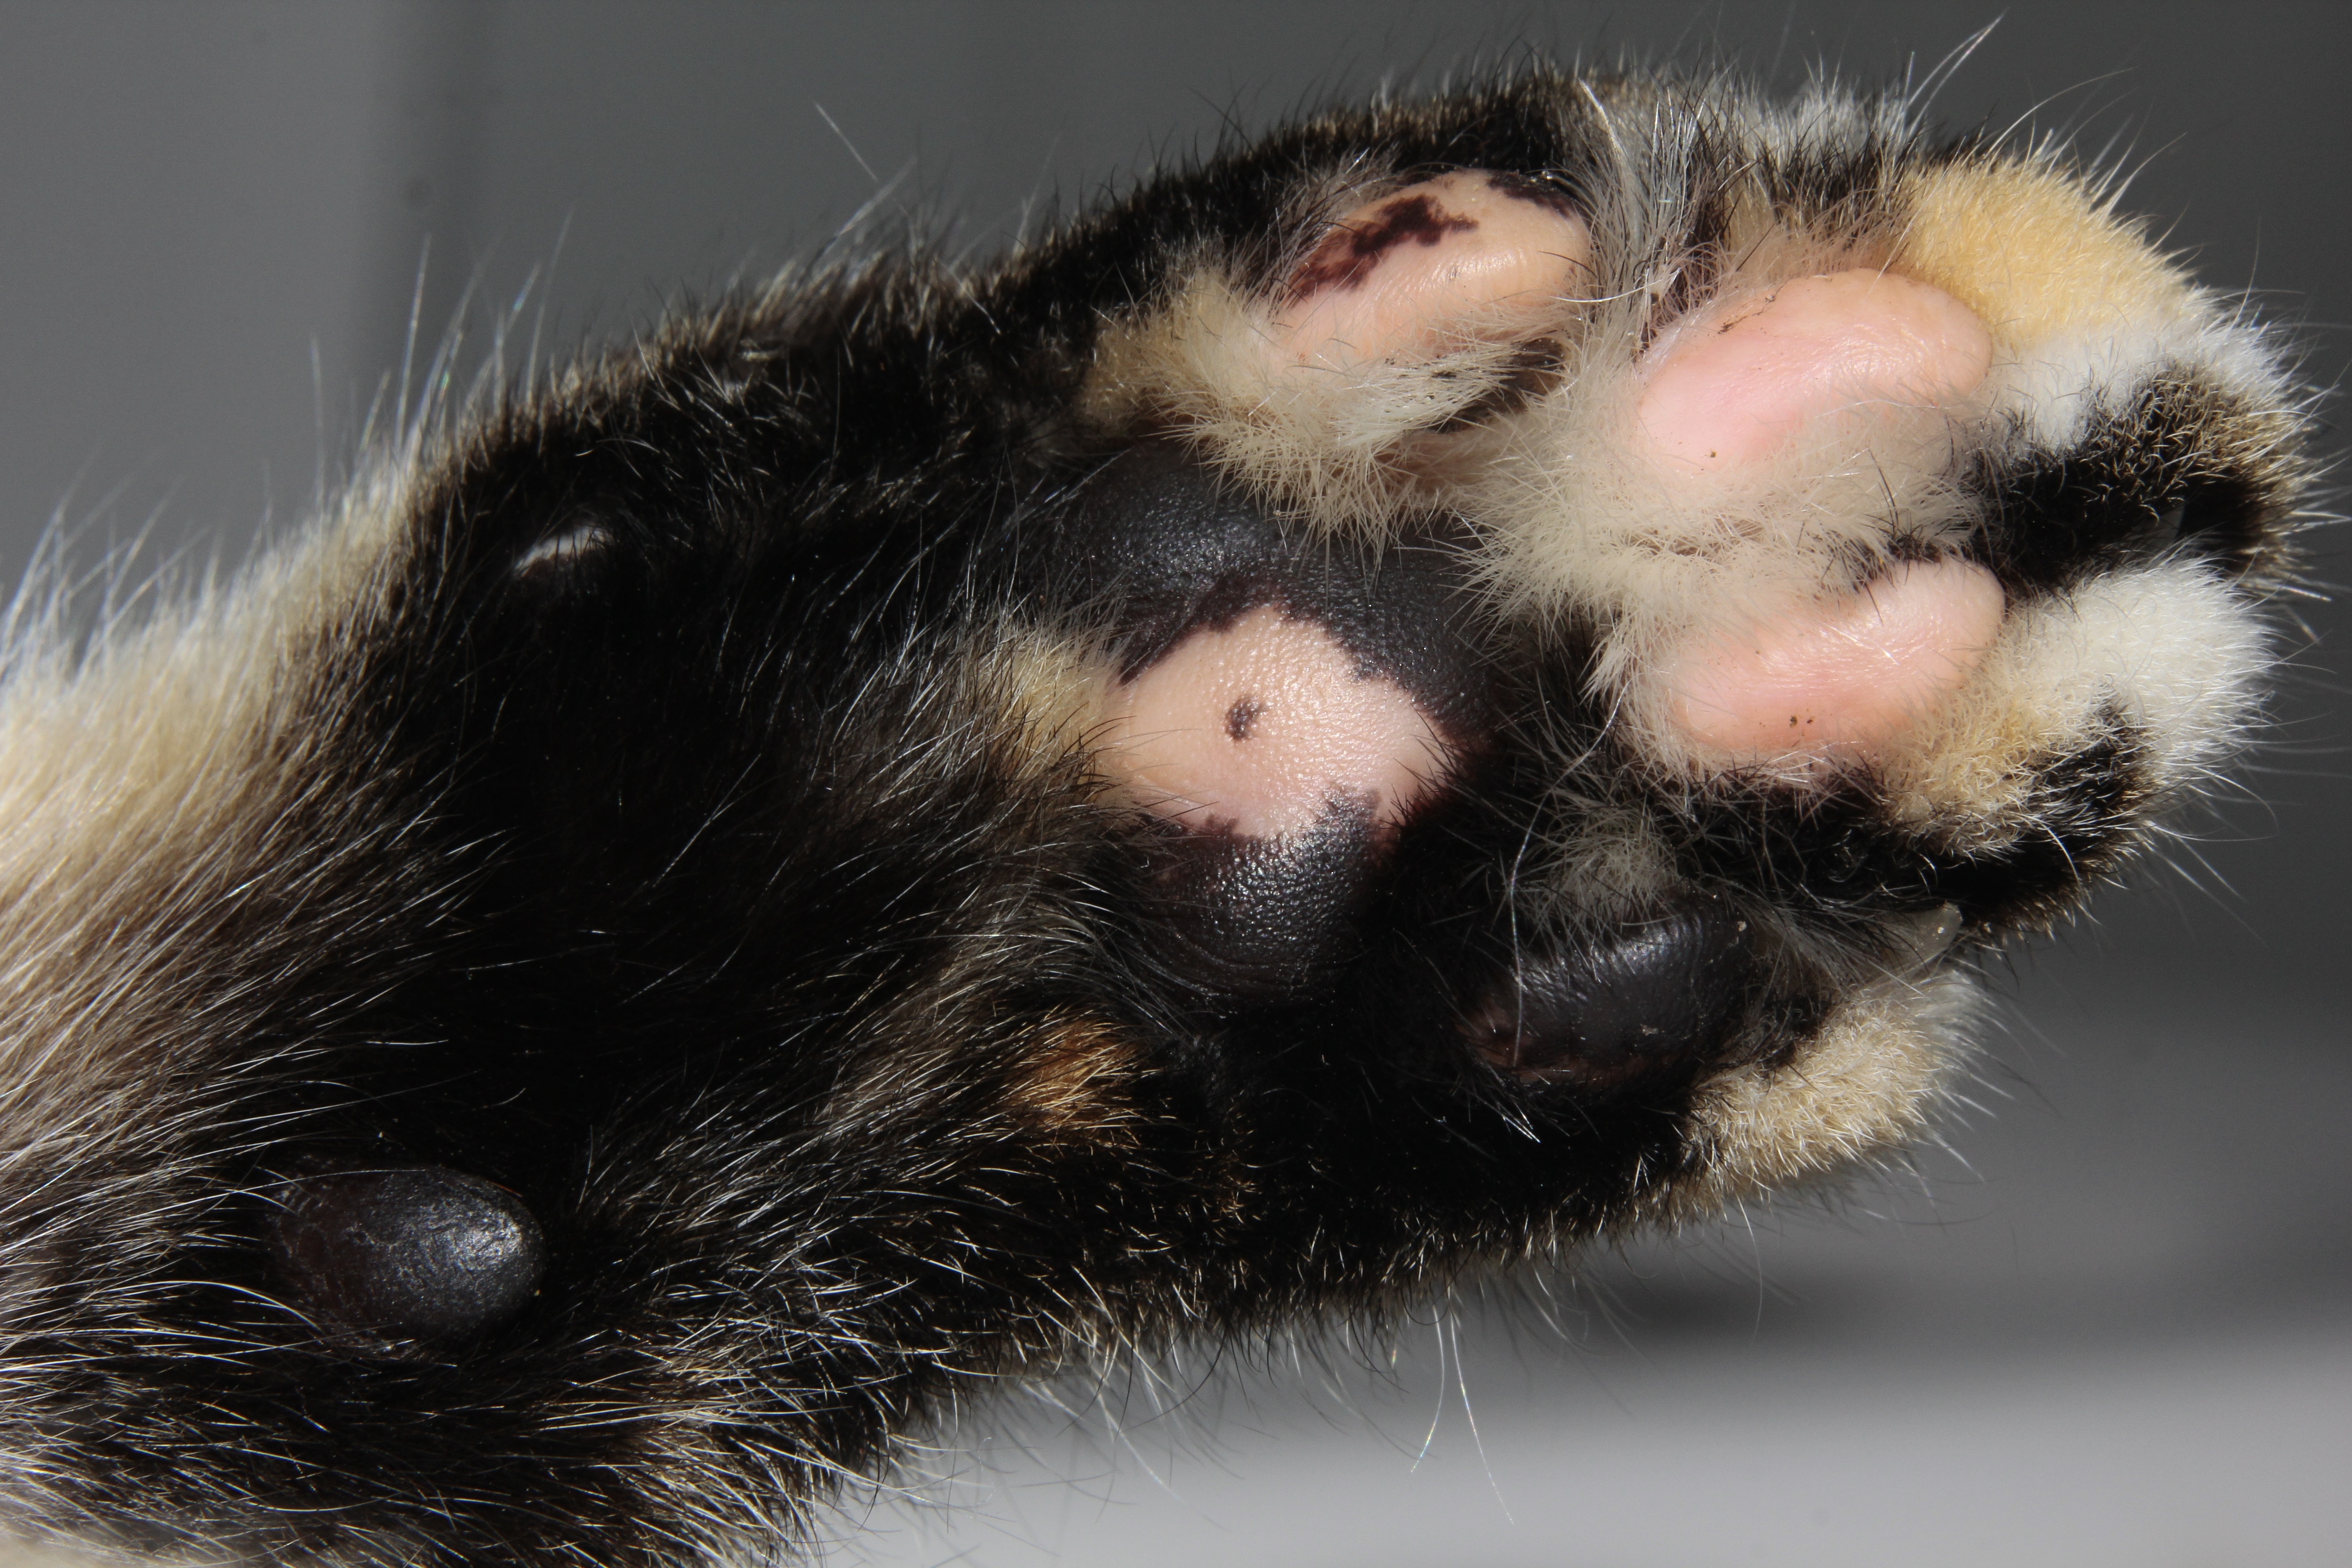
cute, fur, fluffy, cat, mammal, close, close up, nose, whiskers, snout, paw, head, vertebrate, dear, paw print, cat's paw